Dartmoor crosses

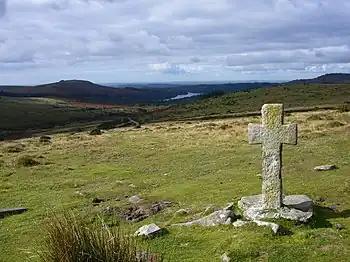
Ancient cross close to Crazywell Pool on southern Dartmoor

The Dartmoor crosses are a series of stone crosses found in Dartmoor National Park in the centre of Devon, England. Many of them are old navigational aids, needed because of the remoteness of the moorland and its typically bad weather. Some mark medieval routes between abbeys. Other crosses were erected as memorials, for prayer, as town or market crosses, in churchyards, and as boundary markers. The crosses were erected over a long period of time, some as recently as 100 years ago, the earliest probably almost 1,000 years ago.